Norwegian campaign

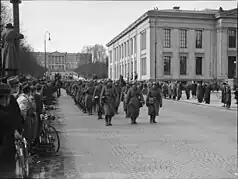
German soldiers marching through Oslo on the first day of the invasion

In the Ofotfjord leading to Narvik, the ten German destroyers of "Gruppe 1" made their approach. With "Renown" and her escorts earlier diverted to investigate the "Glowworm" incident, no British ships stood in their way, and they sailed into the area unopposed. By the time they had reached the inner area near Narvik, most of the destroyers had peeled off from the main formation to capture the outer batteries of the Ofotfjord, leaving only three to contend with the two old Norwegian coastal defence ships standing guard in Narvik harbour, and . Although antiquated, the two coastal defence ships were quite capable of taking on the much more lightly armed and armoured destroyers. After a quick parley with the captain of "Eidsvold", Odd Isaachsen Willoch, the German ships opened fire on the coastal defence ship, sinking her after hitting her with three torpedoes. "Norge" entered into the fray shortly after and began to fire on the destroyers, but her marksmen were inexperienced and she did not hit the Germans ships before being sunk by a salvo of torpedoes from the German destroyers.